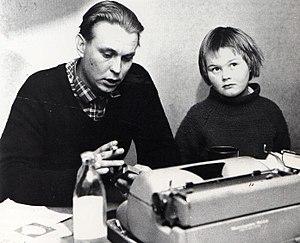
Paavo Rintala, né le 20 septembre 1930 à Viipuri et mort le 8 août 1999 à Kirkkonummi, est un romancier et théologien finlandais. Il a également écrit des pièces de théâtre et des pièces radiophoniques. Lauréat de la Médaille Pro Finlandia en 1971.